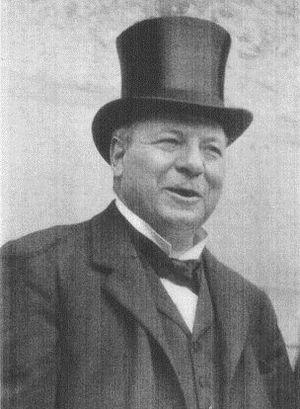
Le Leader de la Chambre des lords est le ministre chargé des relations avec la Chambre des lords au sein du gouvernement et membre du Cabinet du Royaume-Uni.